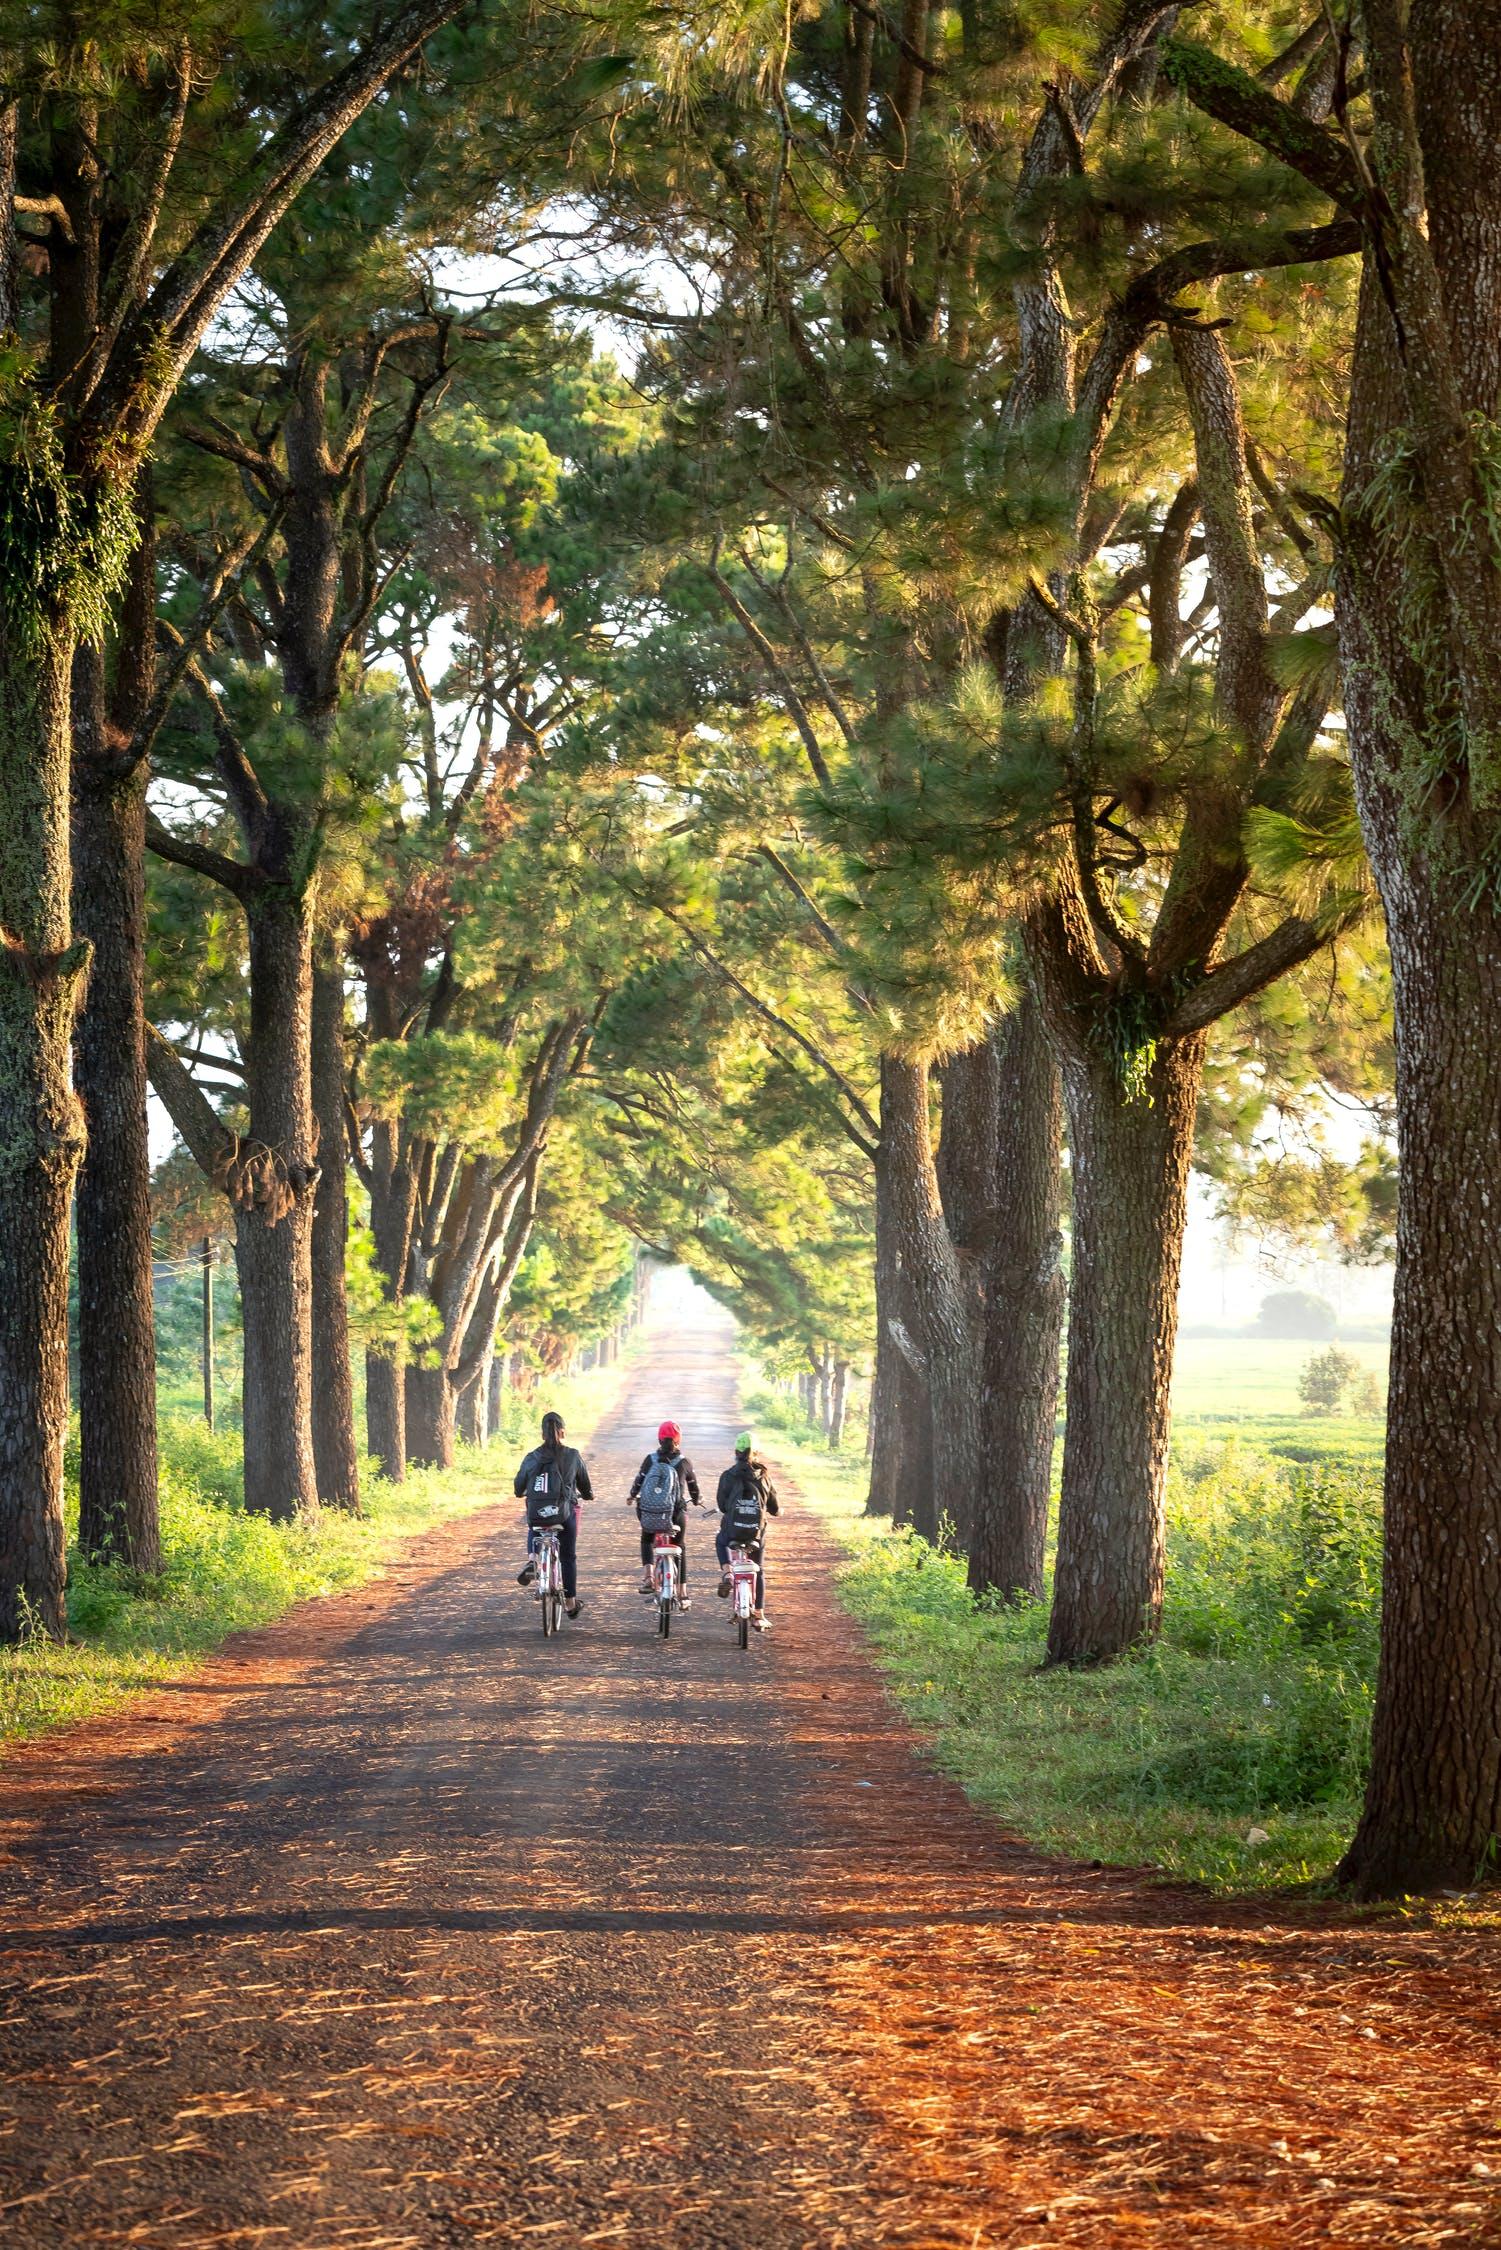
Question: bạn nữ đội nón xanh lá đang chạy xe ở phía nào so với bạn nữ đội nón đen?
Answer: bên phải